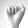
ASL letter: A